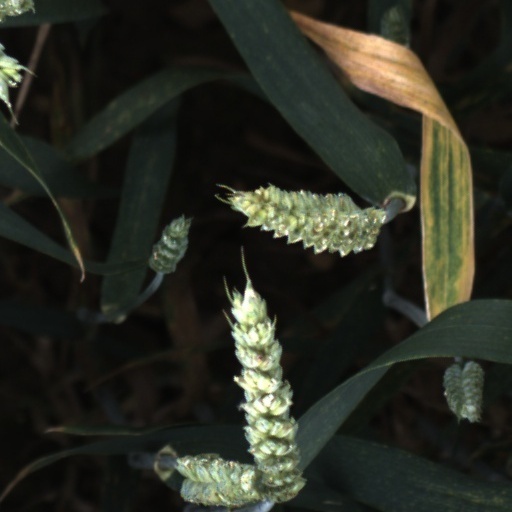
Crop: wheat